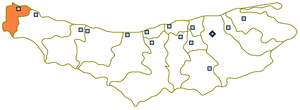
Ramsar
Kort der  viser Ramsars  beliggenhed i provinsen Mazandaran
Ramsar er en by i provinsen Mazandaran i Iran, ved sydkysten af det Kaspiske Hav. Byen var tidligere kendt som Sakhtsar. Indbyggerne i Ramsar snakker sproget gileki.